White ribbon

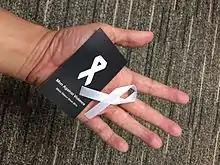
A white ribbon given out by the Association of Women for Action and Research in Singapore during White Ribbon Week 2015, a campaign opposing violence against women

After the École Polytechnique massacre on December 6, 1989, where 14 women were killed by an anti-feminist, a movement formed in Canada involving men wearing the white ribbon to signify opposition to violence against women.